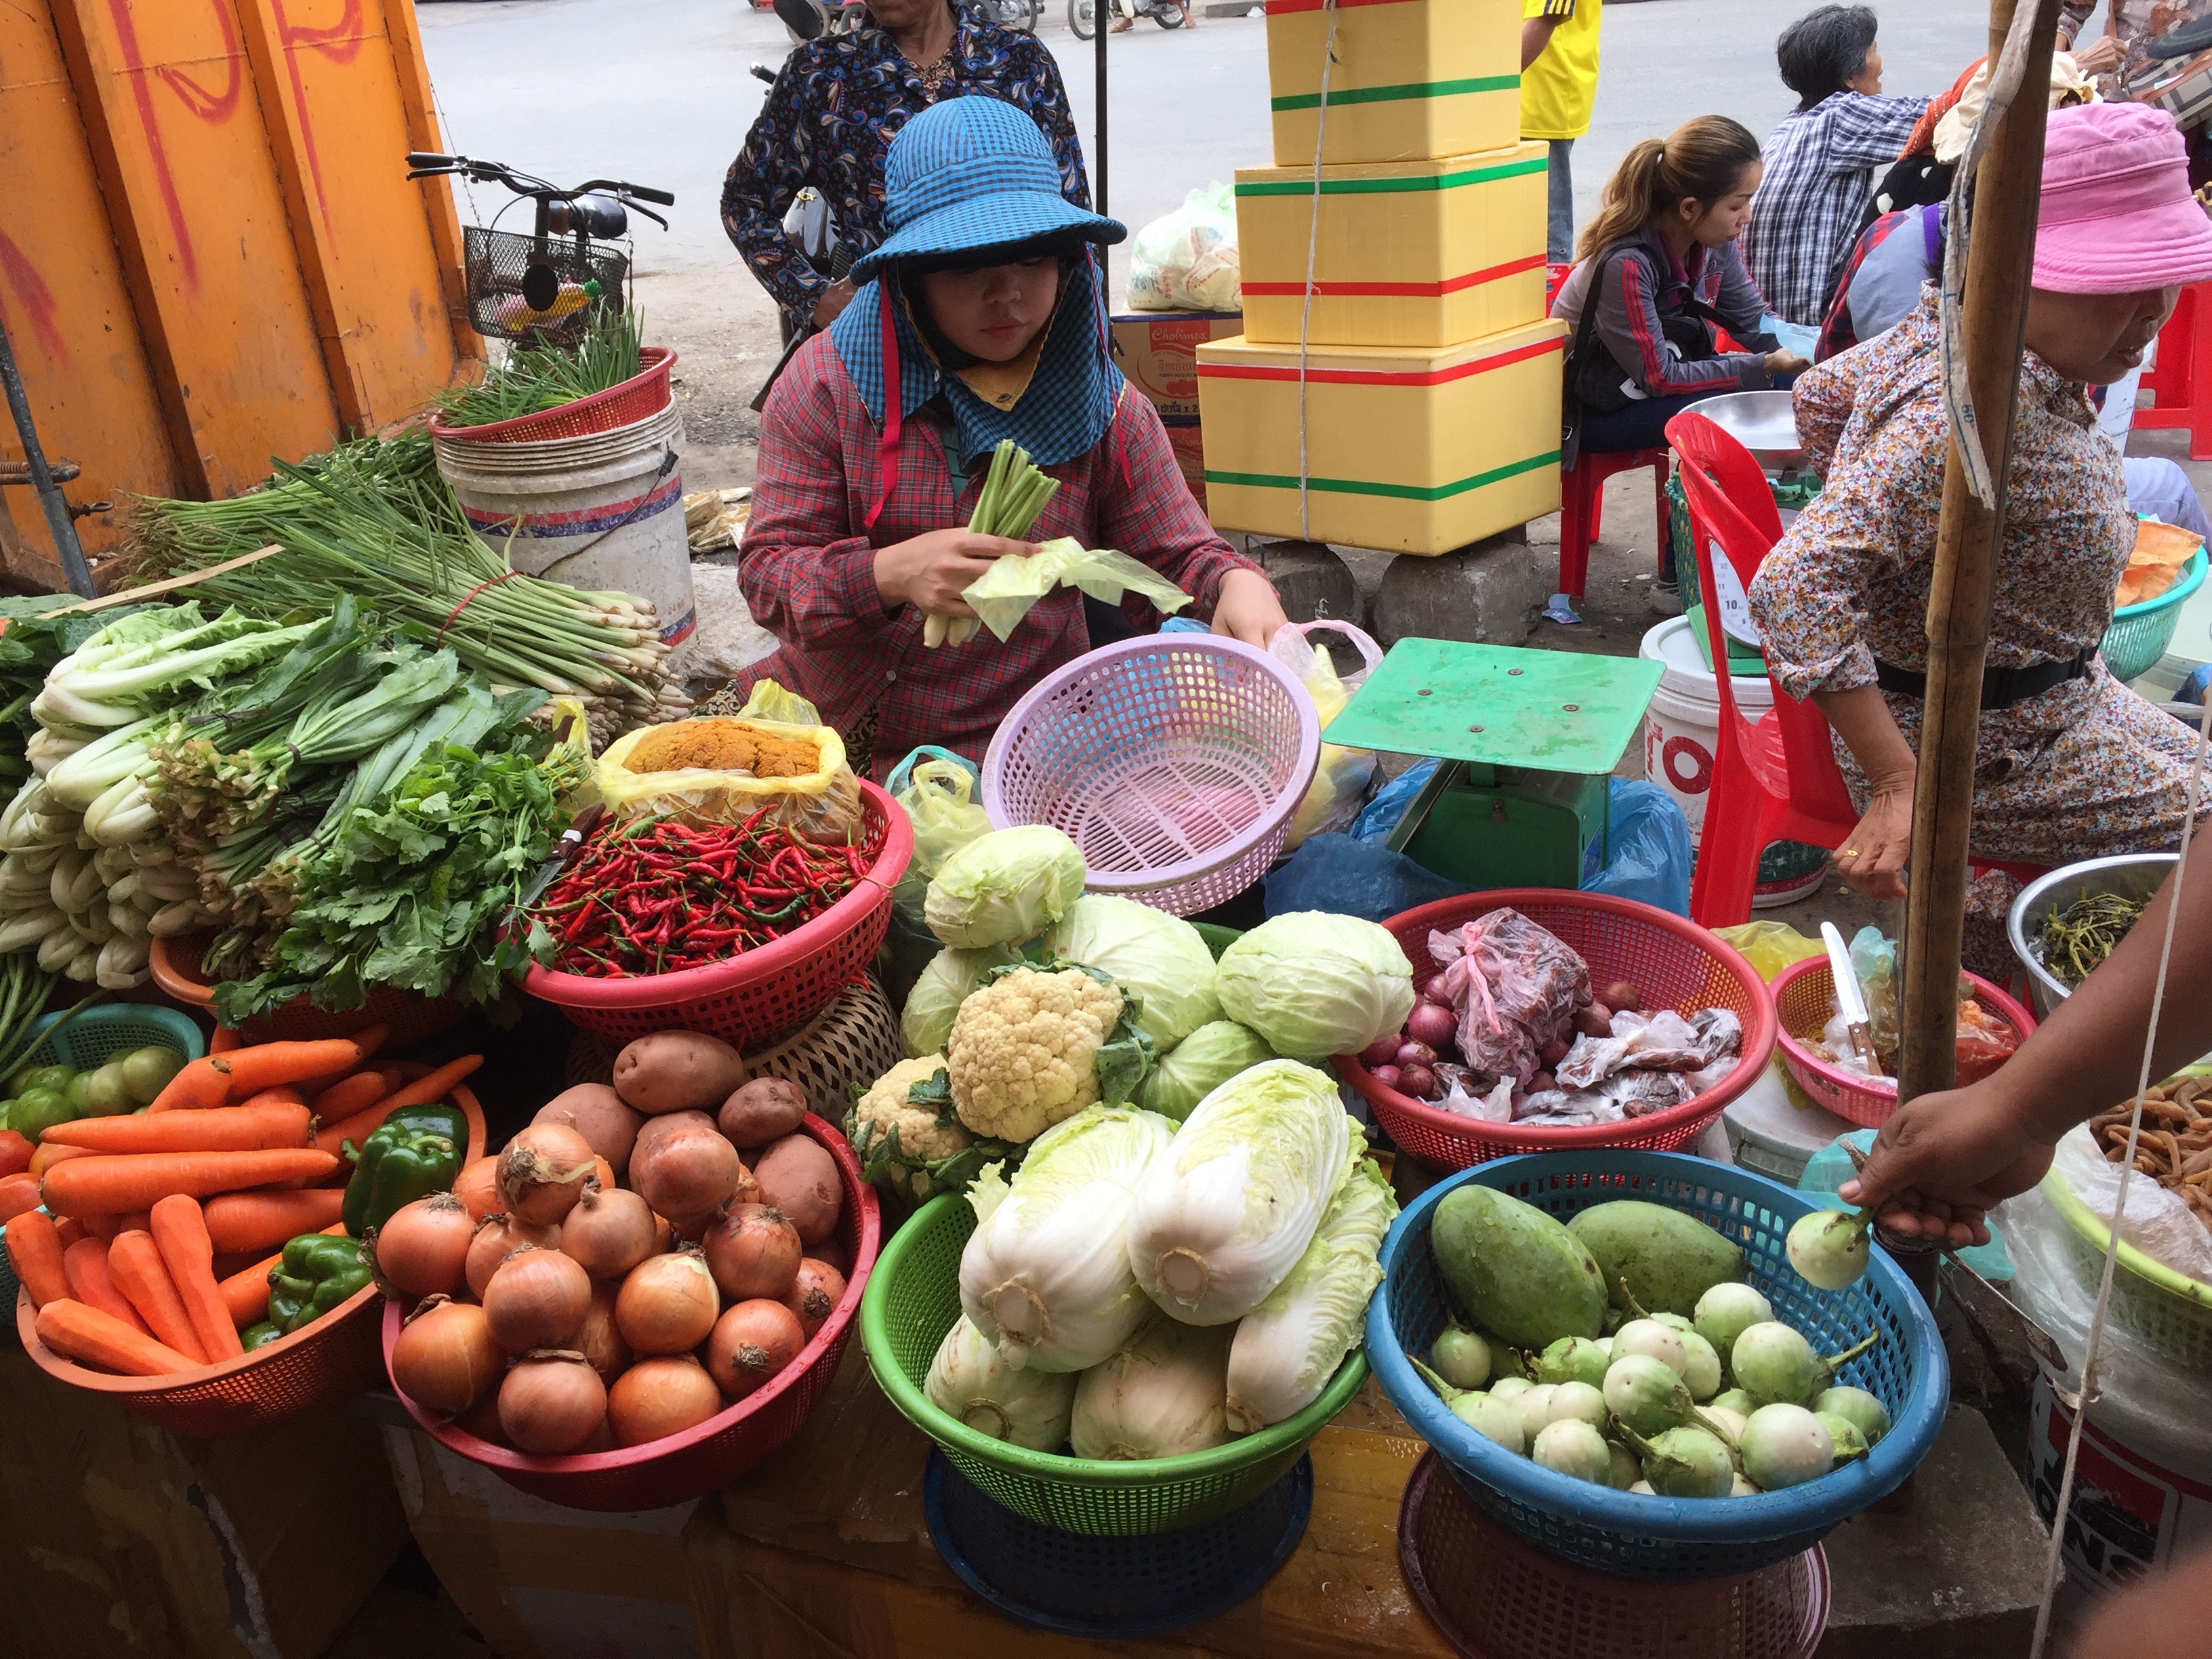
city, food, vendor, produce, bazaar, market, marketplace, public space, local food, human settlement, greengrocer